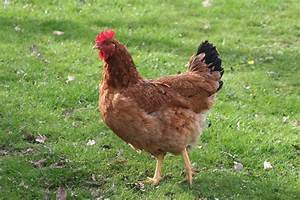
Label: chicken